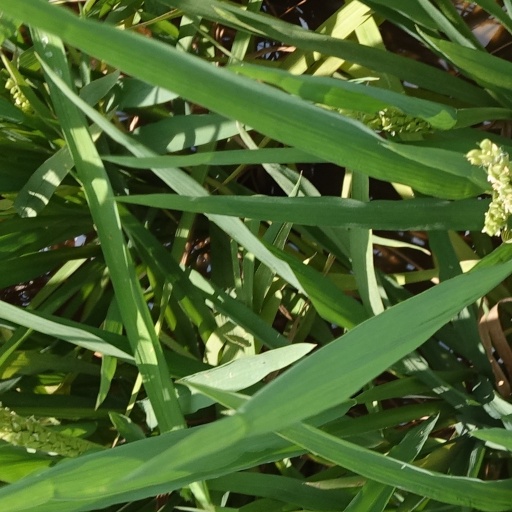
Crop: rice